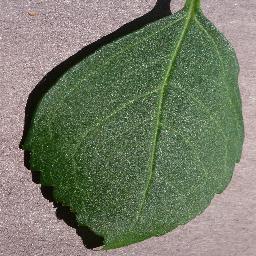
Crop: cherry
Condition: (including_sour)_healthy